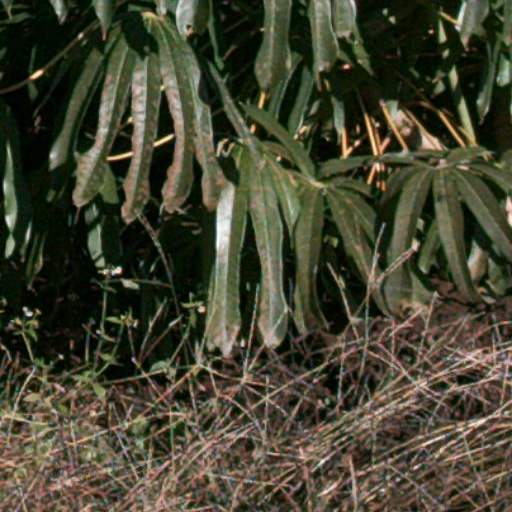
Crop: cassava